La Pila fountain

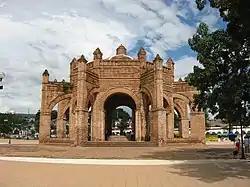
An image of the La Pila Fountain

The La Pila fountain is a fountain located in the square of Chiapa de Corzo, Chiapas. It was constructed in 1562 in Moorish style, made of brick in the form of a diamond. The structure is attributed to Dominican brother Rodrigo de León. It measures fifty two meters in circumference and twelve meters in height. It has eight arches and a cylindrical tower which occasionally functioned as a watchtower.